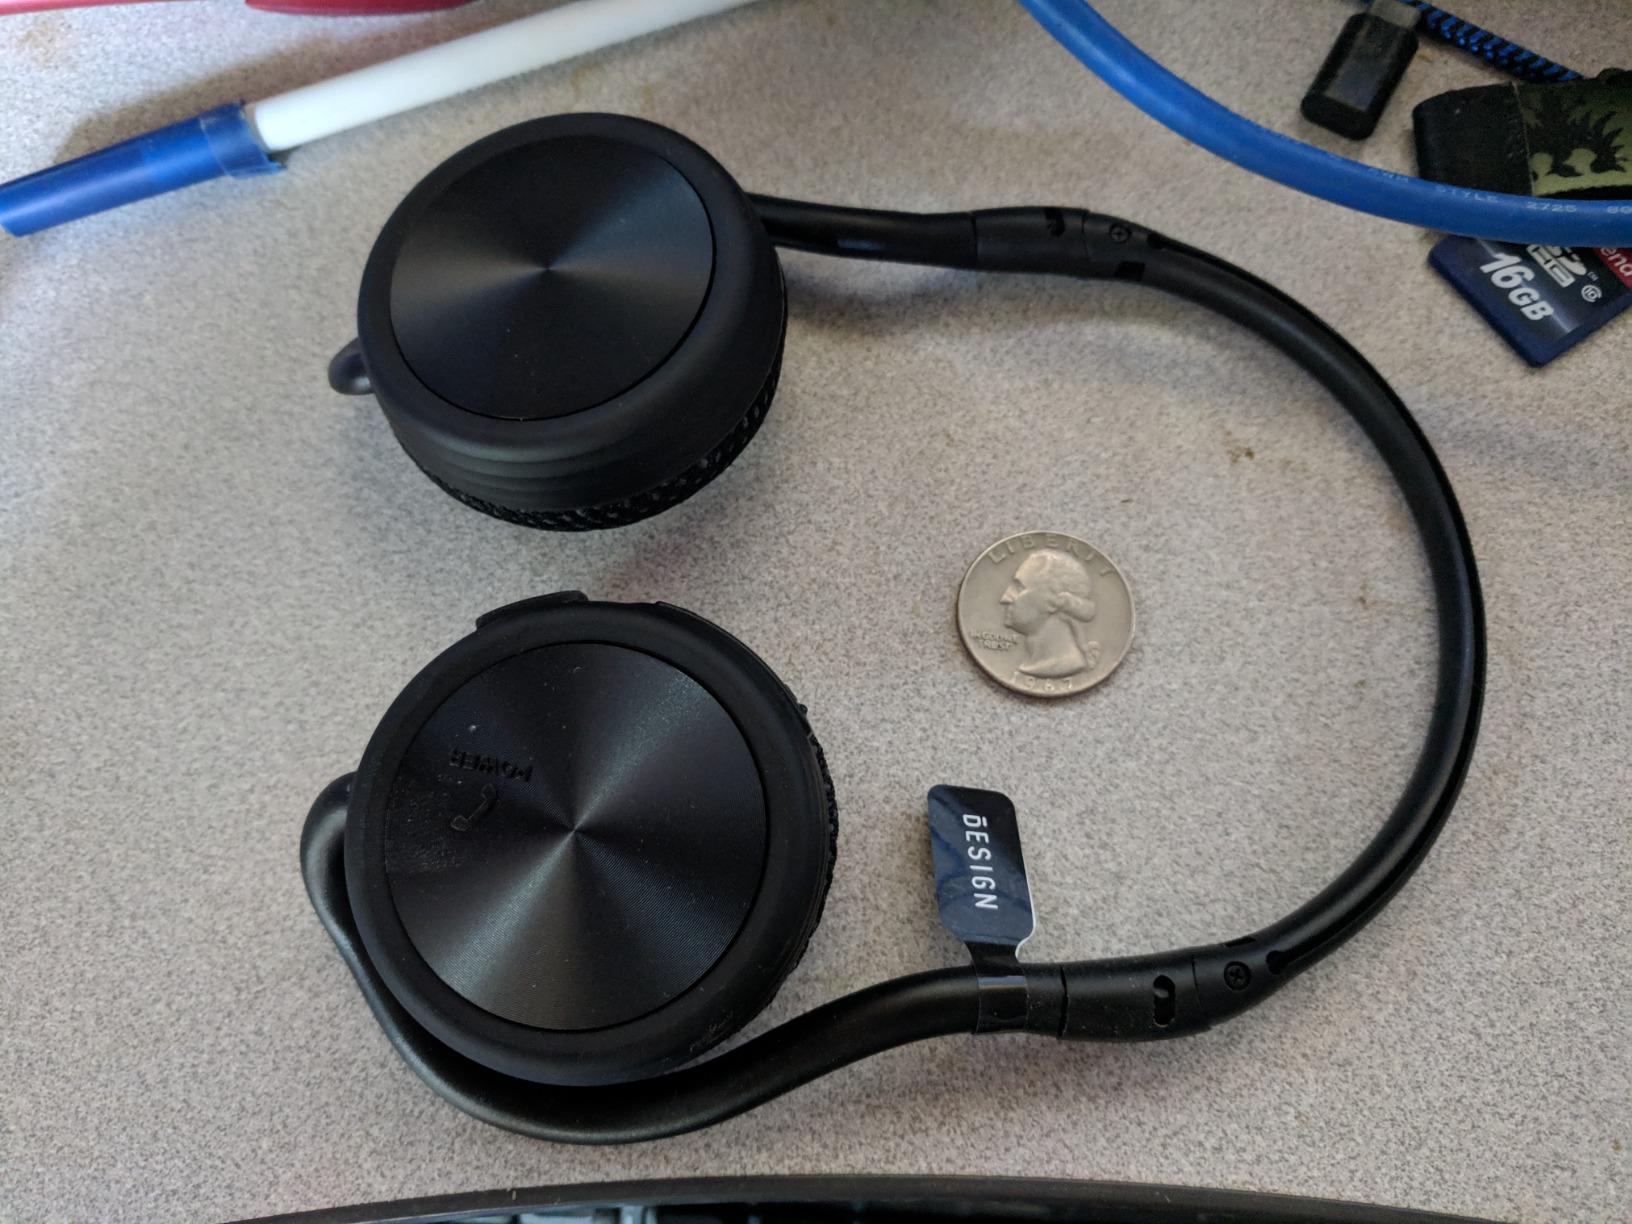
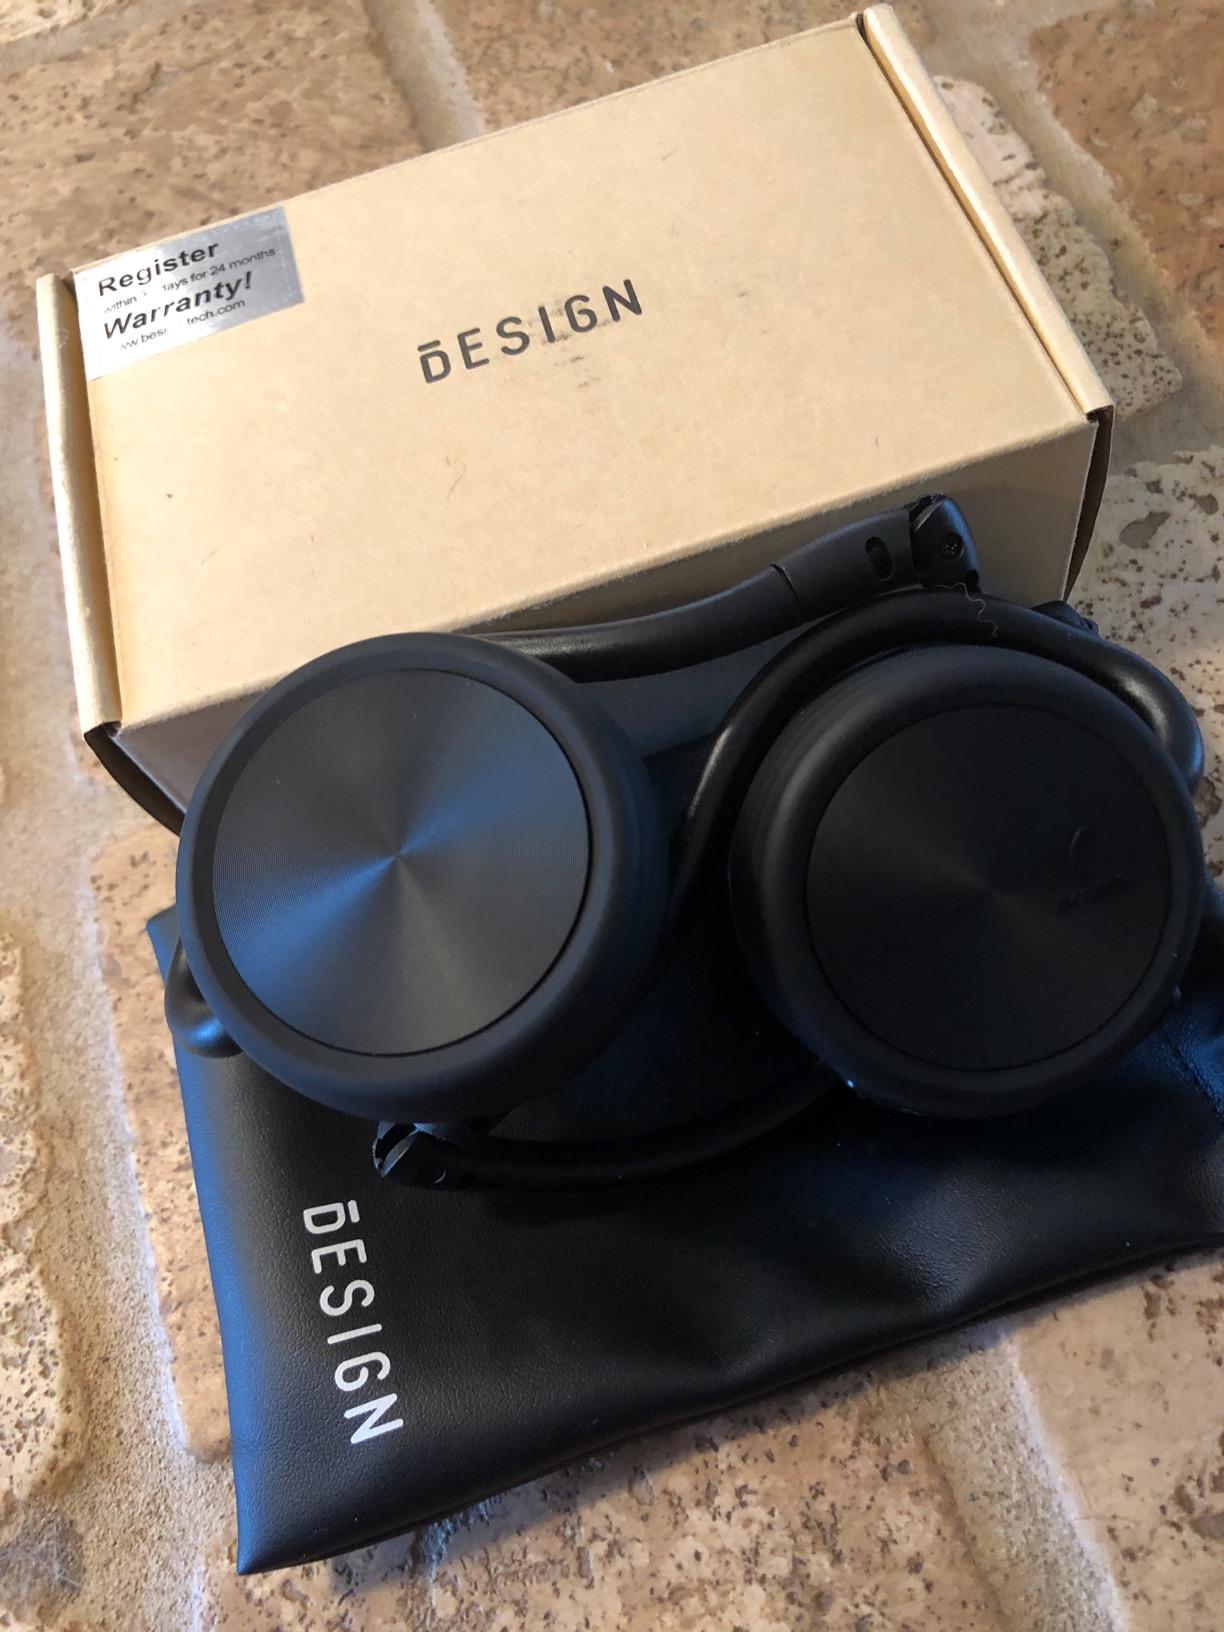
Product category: headphones
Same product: yes